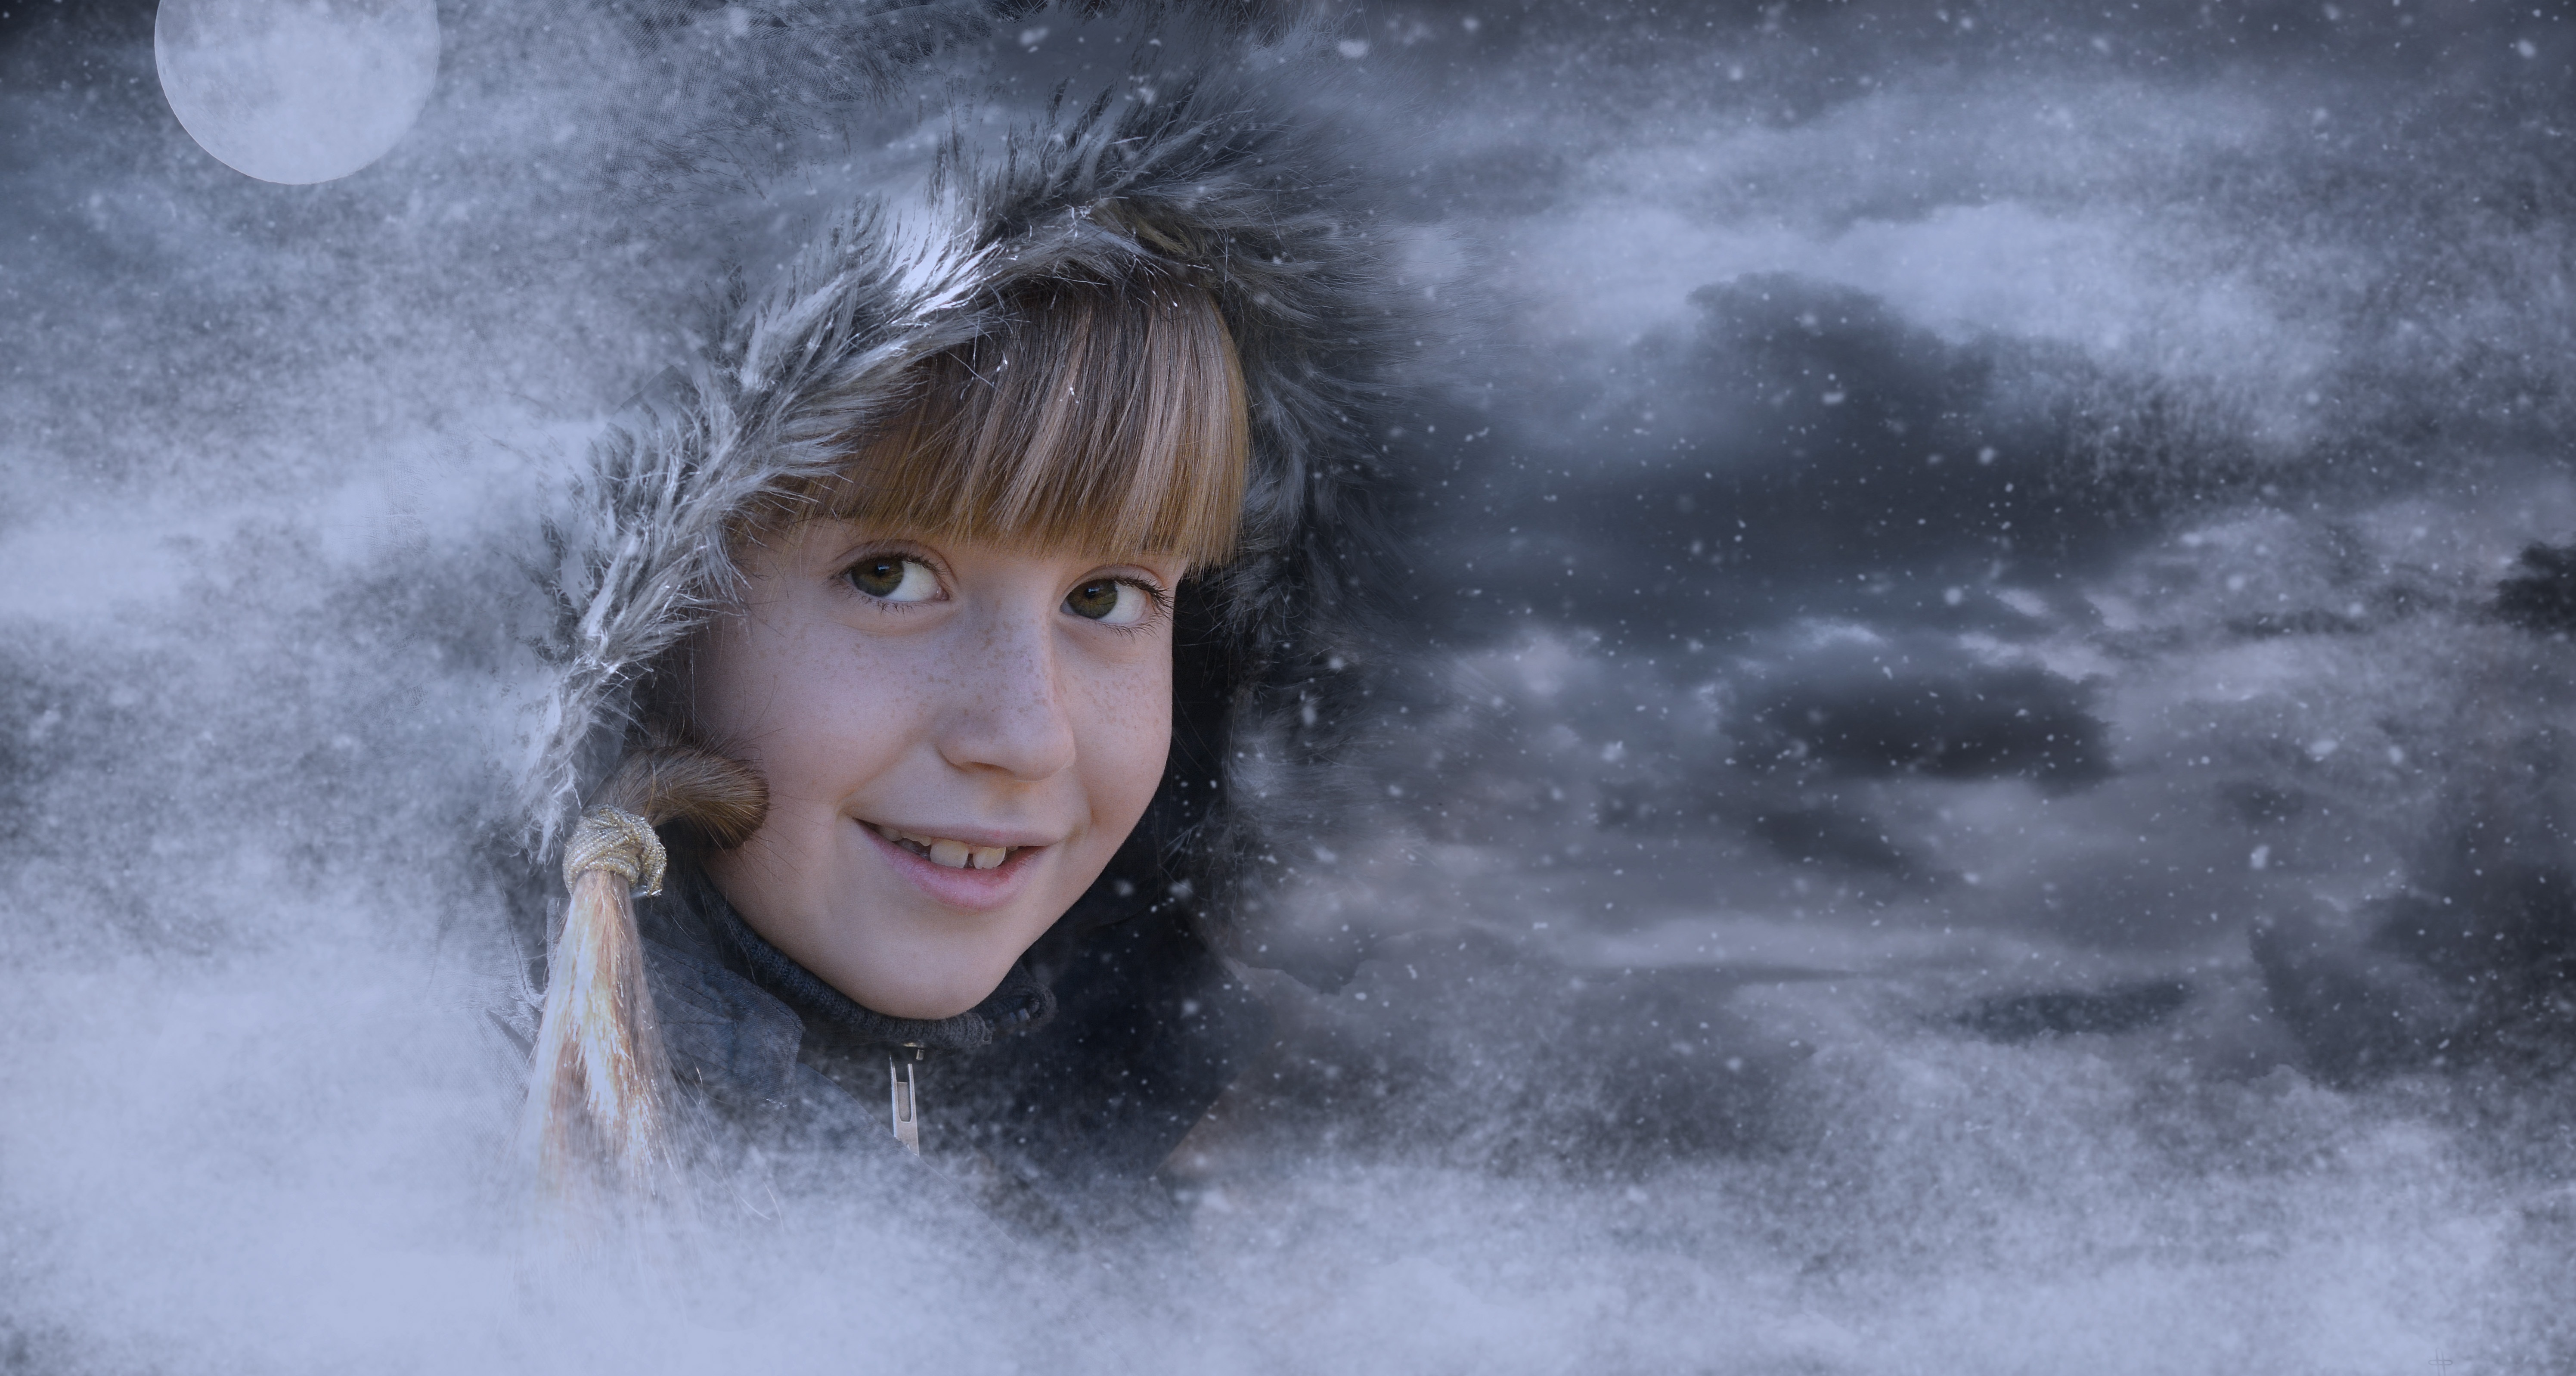
snow, winter, girl, fog, night, portrait, weather, child, season, moonlight, photograph, beauty, image, emotion, portrait photography